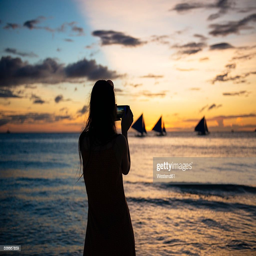
woman taking a picture of sunset with sailing boats